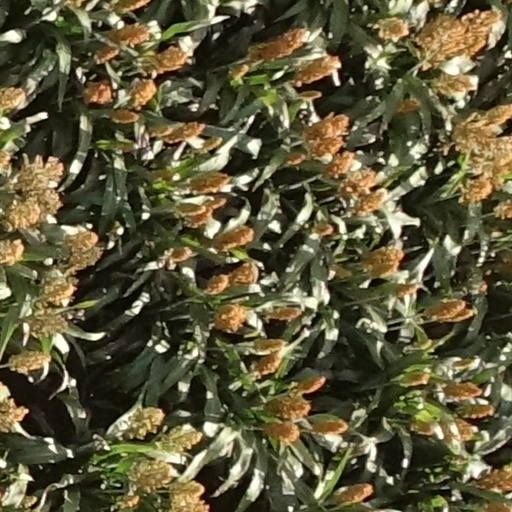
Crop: sorghum